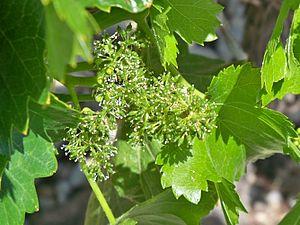
fleur de vigne
La floraison est le processus biologique de développement des fleurs. Elle est contrôlée par l'environnement et les phytohormones.